Natural History (Pliny)

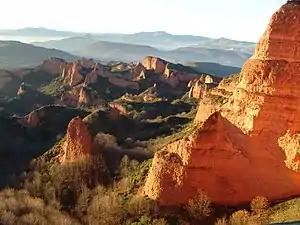
The striking landscape of Las Médulas, the most important gold mine in the Roman Empire, resulted from the mining technique.

Fraud and forgery are described in detail; in particular coin counterfeiting by mixing copper with silver, or even admixture with iron. Tests had been developed for counterfeit coins and proved very popular with the victims, mostly ordinary people. He deals with the liquid metal mercury, also found in silver mines. He records that it is toxic, and amalgamates with gold, so is used for refining and extracting that metal. He says mercury is used for gilding copper, while antimony is found in silver mines and is used as an eyebrow cosmetic.